Hermit

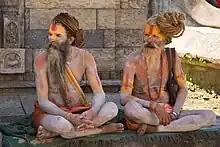
Two Sadhus, Hindu hermits

From a religious point of view, the solitary life is a form of asceticism, wherein the hermit renounces worldly concerns and pleasures. This can be done for many reasons, including: to come closer to the deity or deities they worship or revere, to devote one's energies to self-liberation from saṃsāra, etc. This practice appears also in ancient Śramaṇa traditions, Buddhism, Jainism, Hinduism, Kejawèn, and Sufism. Taoism also has a long history of ascetic and eremitic figures. In the ascetic eremitic life, the hermit seeks solitude for meditation, contemplation, prayer, self-awareness, and personal development on physical and mental levels, without the distractions of contact with human society, sex, or the need to maintain socially acceptable standards of cleanliness, dress, or communication. The ascetic discipline can also include a simplified diet and/or manual labor as a means of support.